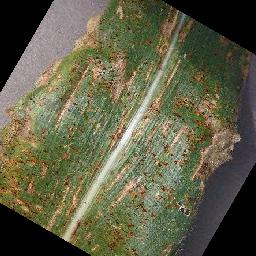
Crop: corn
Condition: (maize)_cercospora_spot_gray_spot